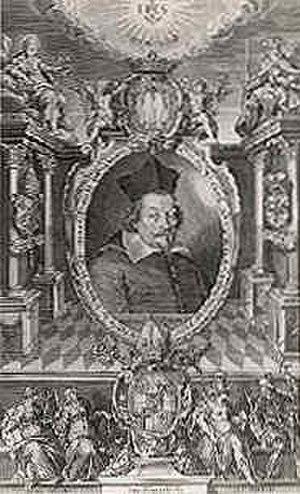
L'Université d'Osnabrück est une université située à Osnabrück en Basse-Saxe.